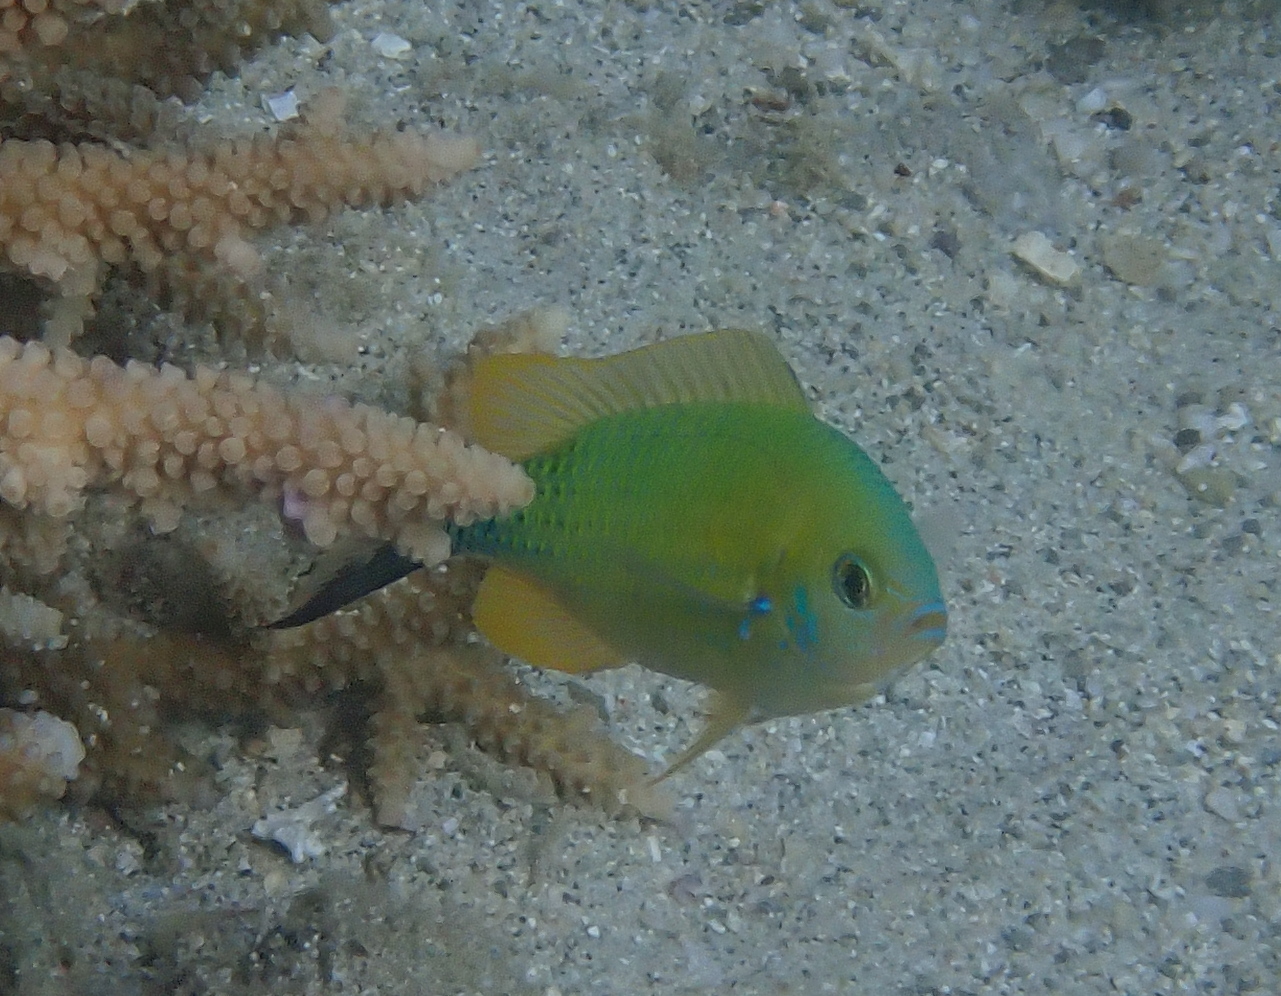
Chromis viridis (Blue-green Chromis)